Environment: real
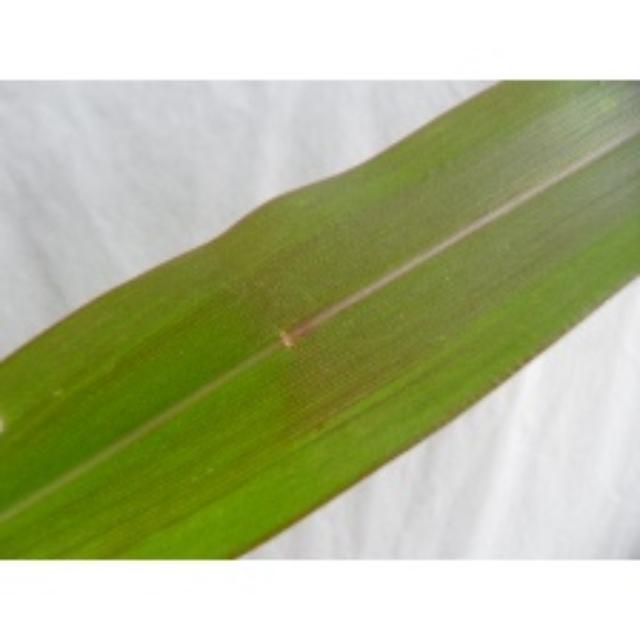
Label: phosphorus_deficiency